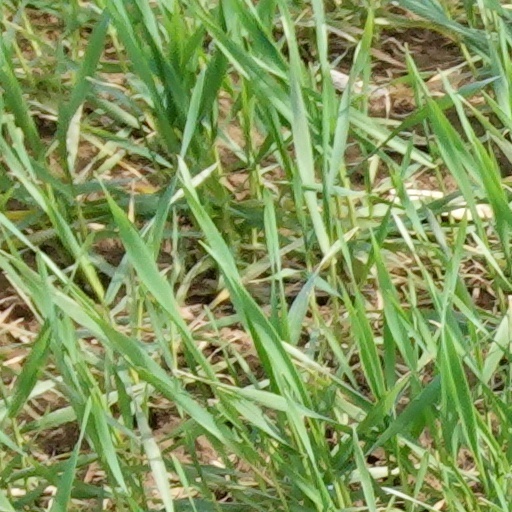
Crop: wheat